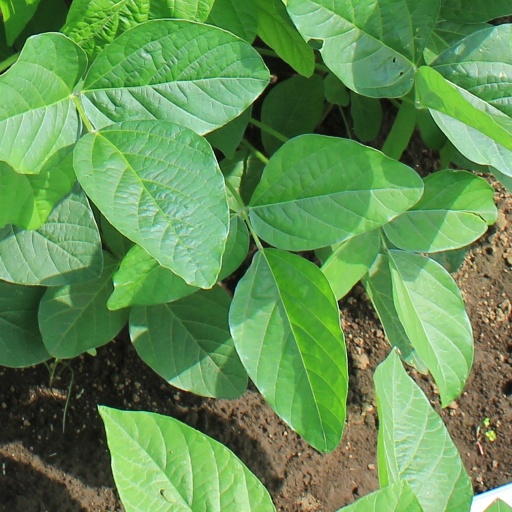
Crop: soybean